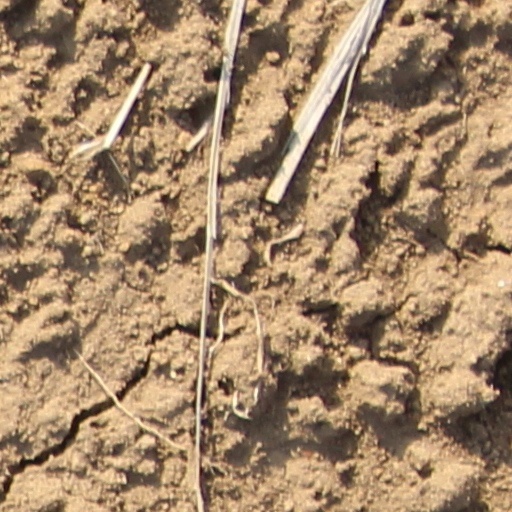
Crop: wheat